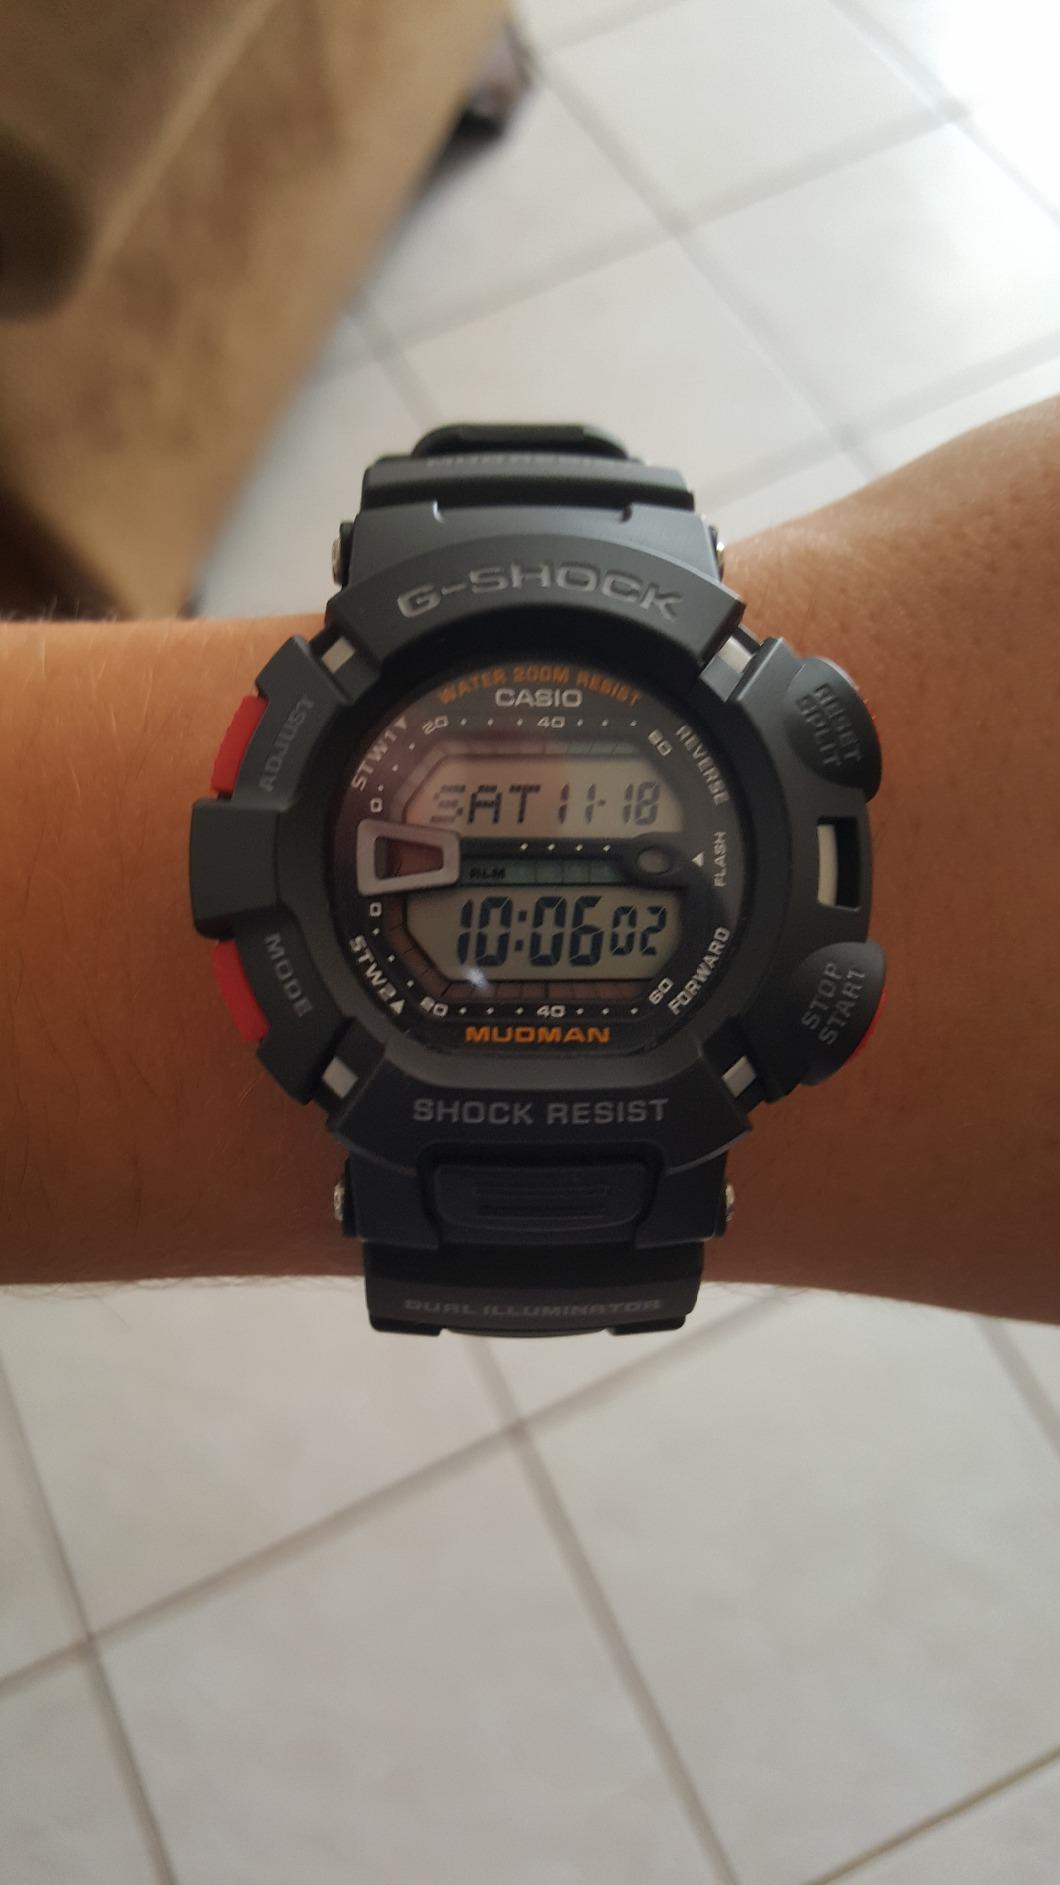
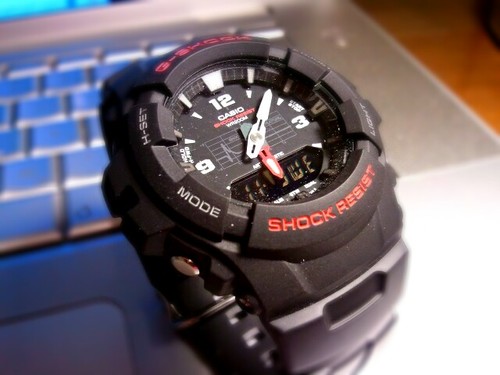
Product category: accessories_watch
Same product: no